Describe the emotion expressed in this image:  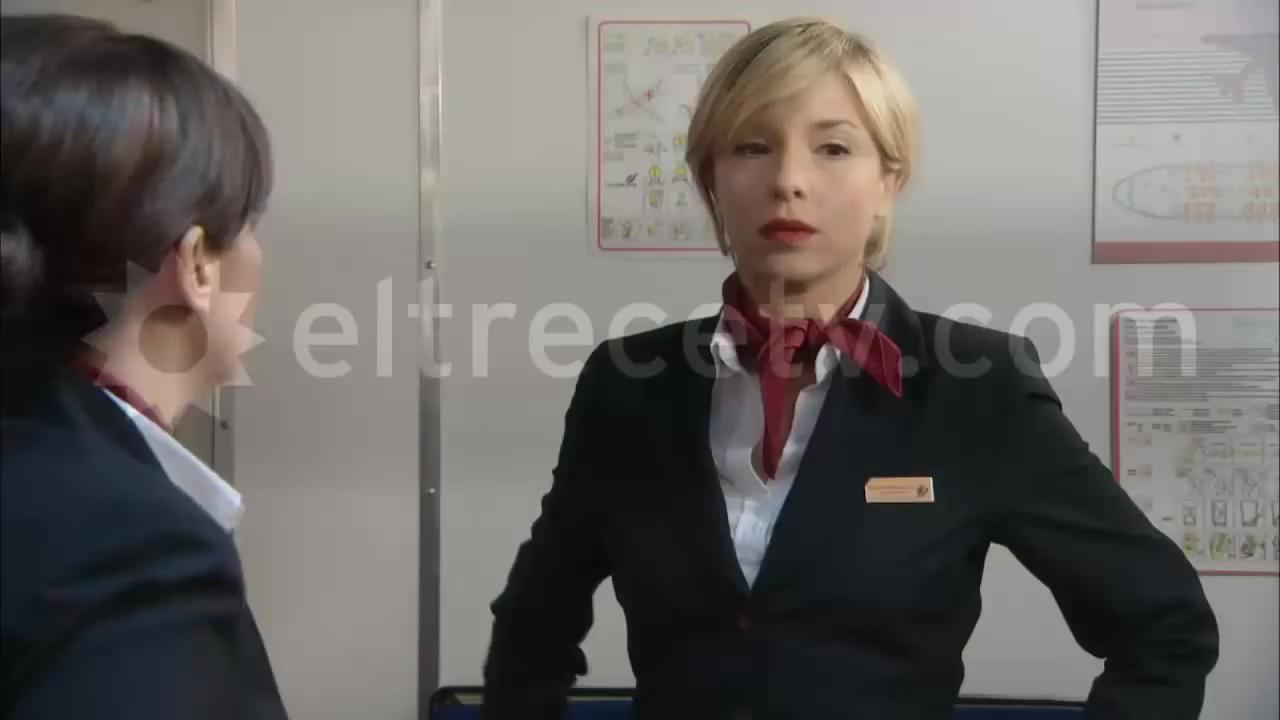
This person displays Pain, valence and arousal with low intensity.